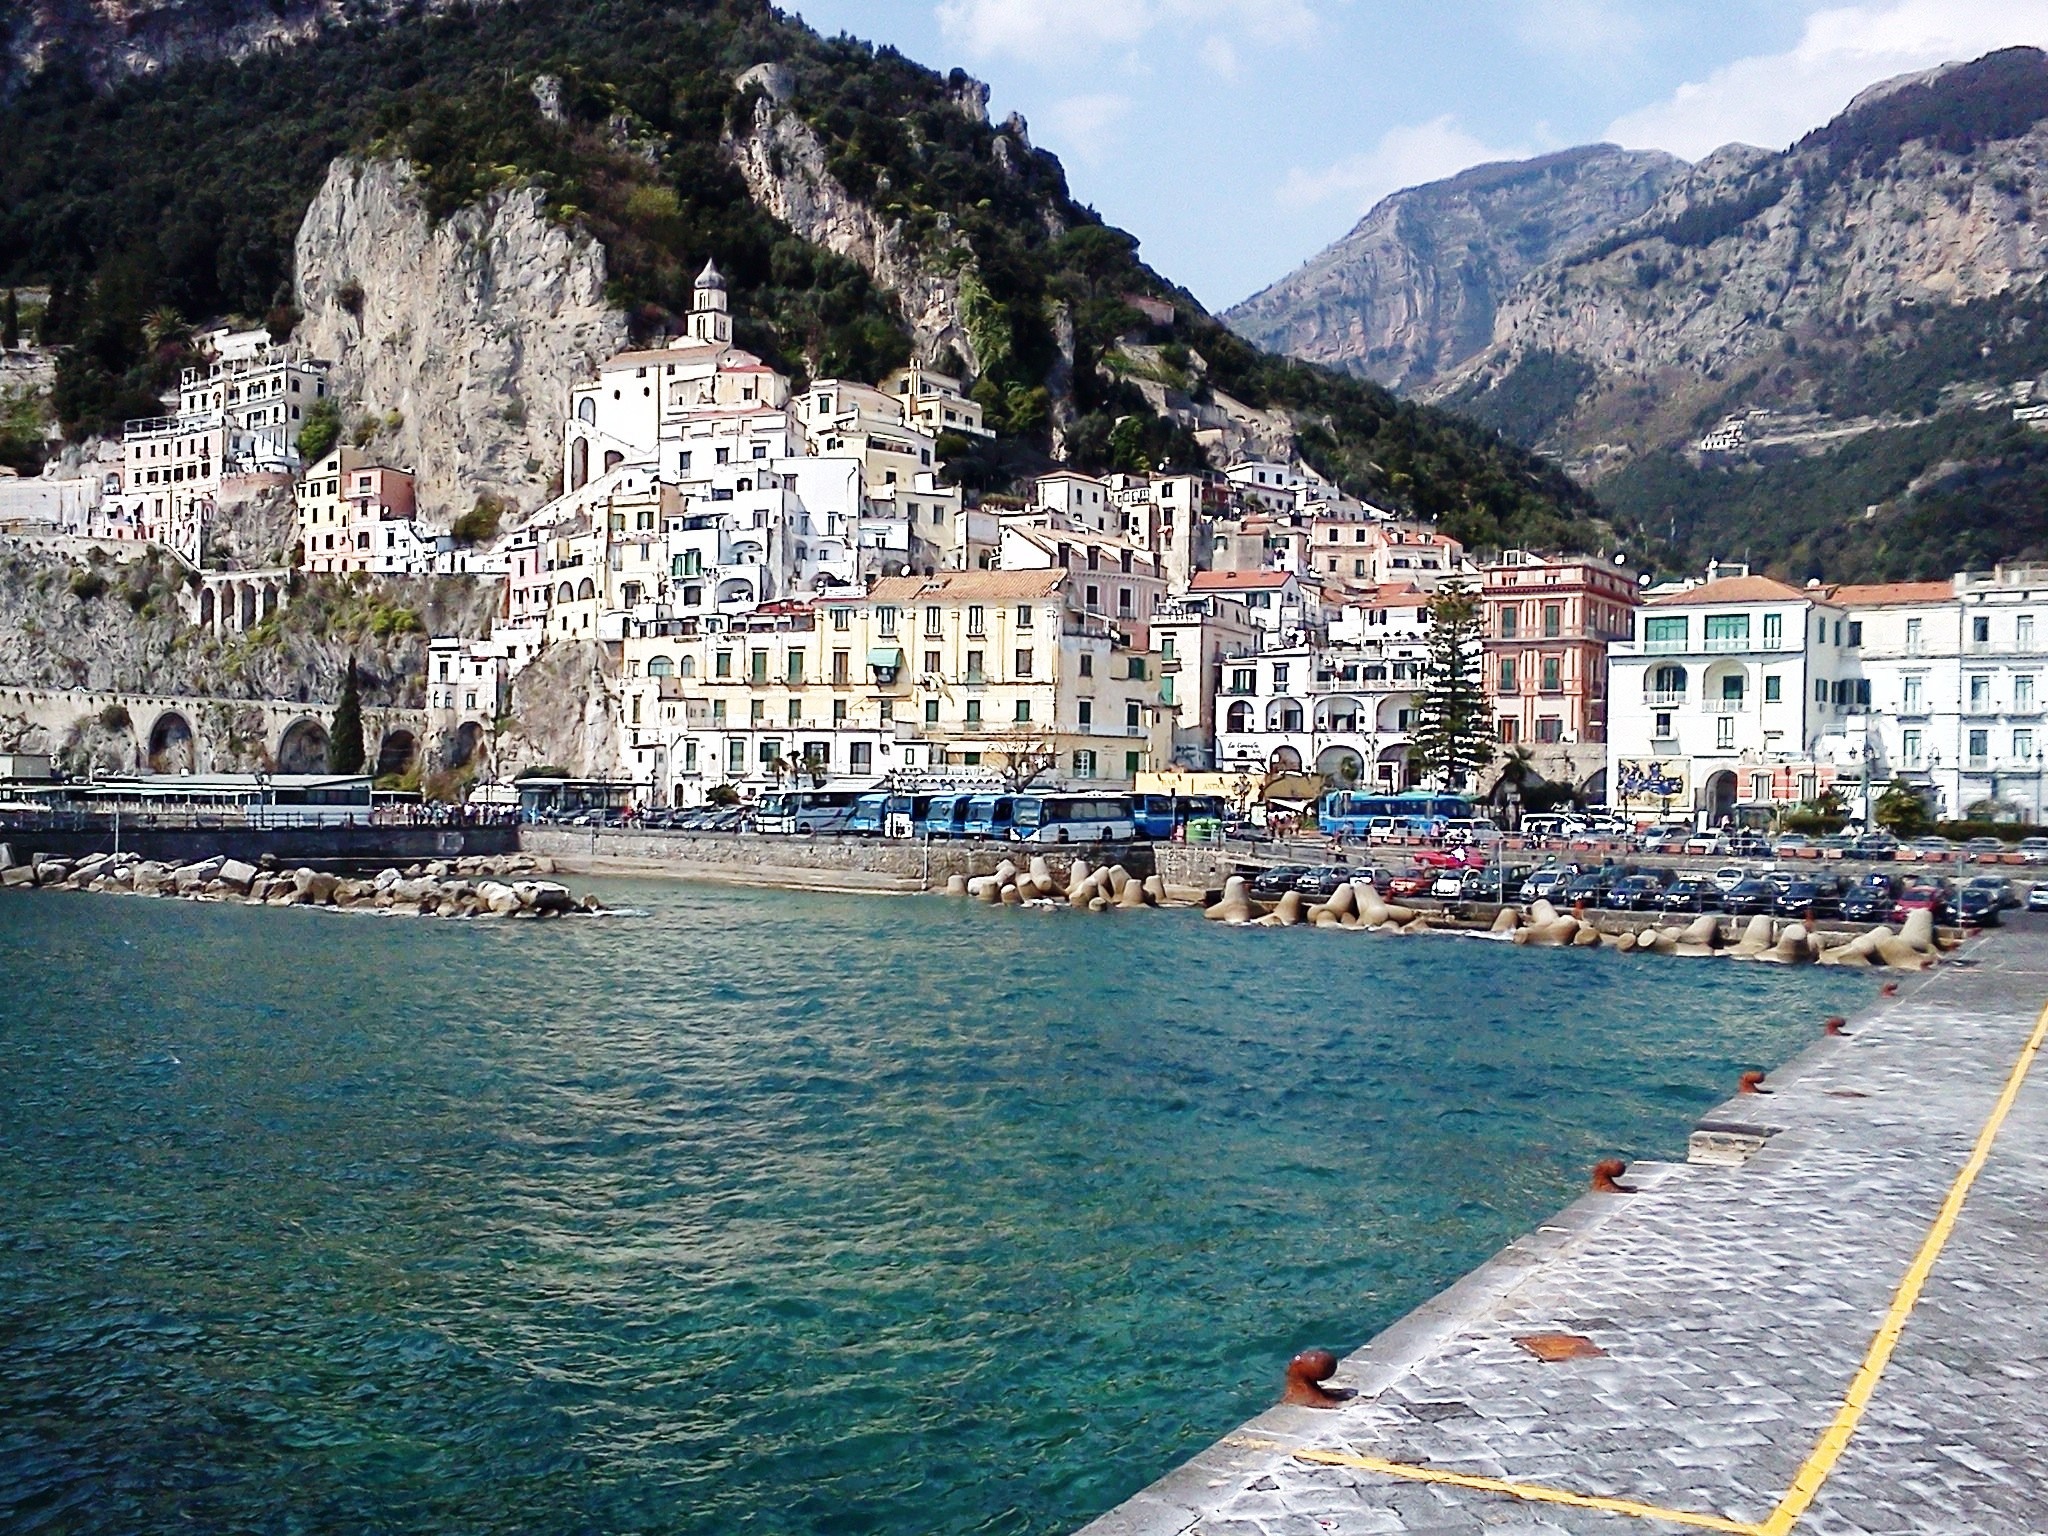
beach, landscape, sea, coast, water, nature, outdoor, sand, ocean, mountain, wave, town, coastal, land, vacation, coastline, village, seaside, environment, mediterranean, scenic, seascape, scenery, bay, italy, harbour, tourism, body of water, marine, cape, landform, amalfi coast